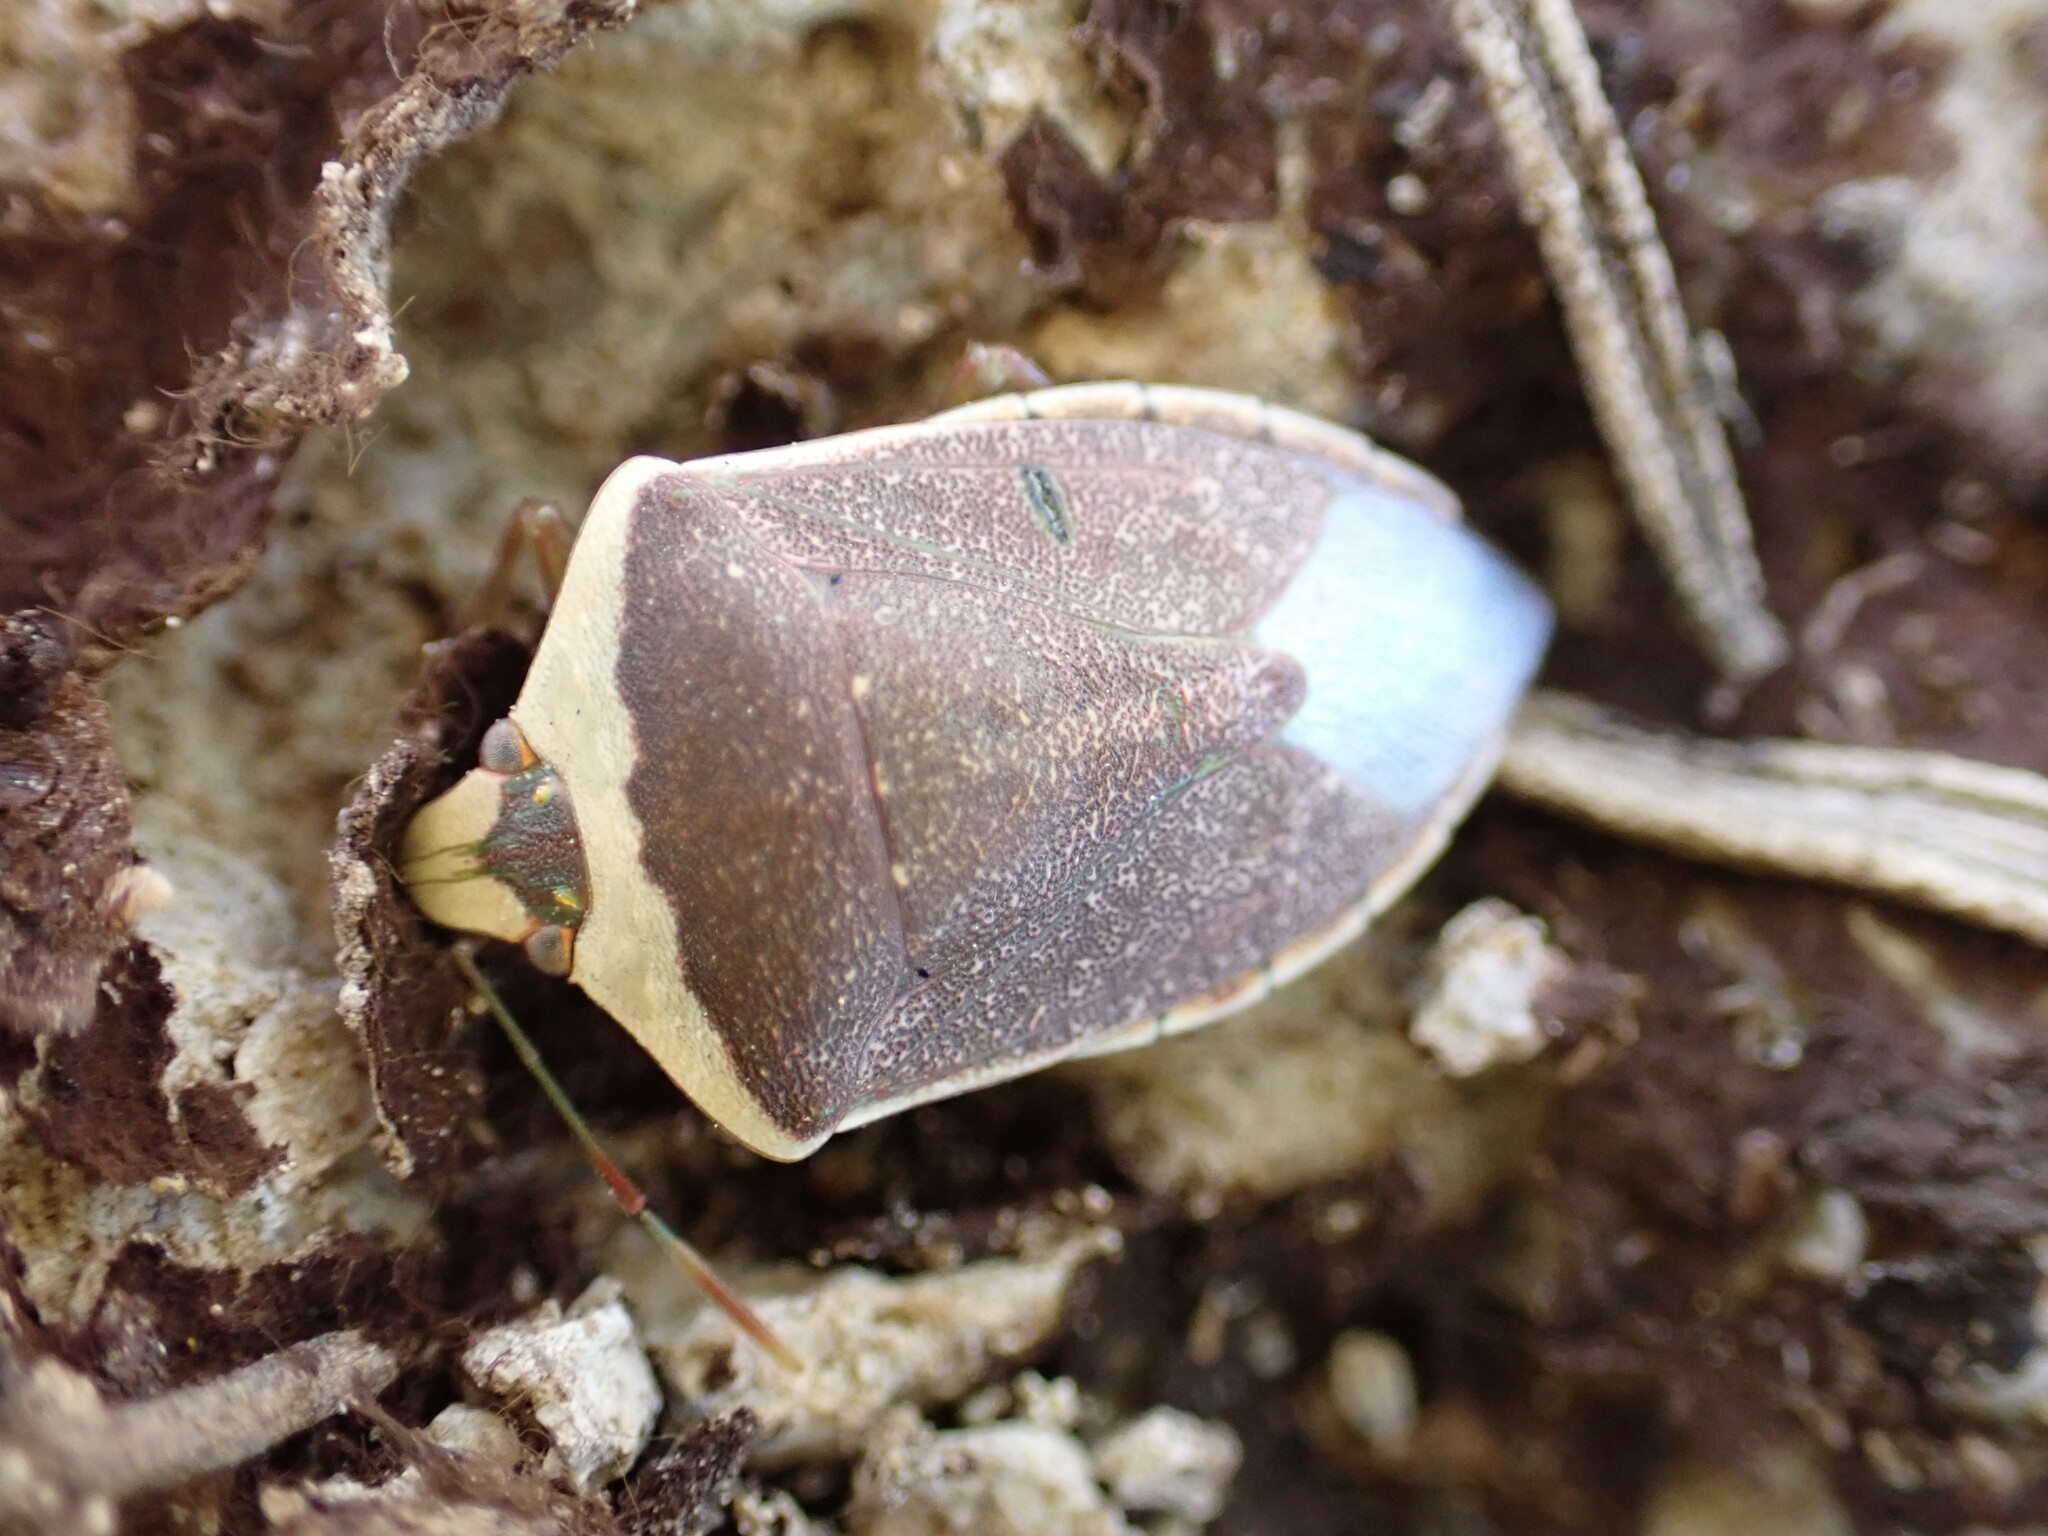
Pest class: stink_bug